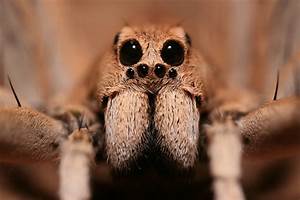
Label: ragno